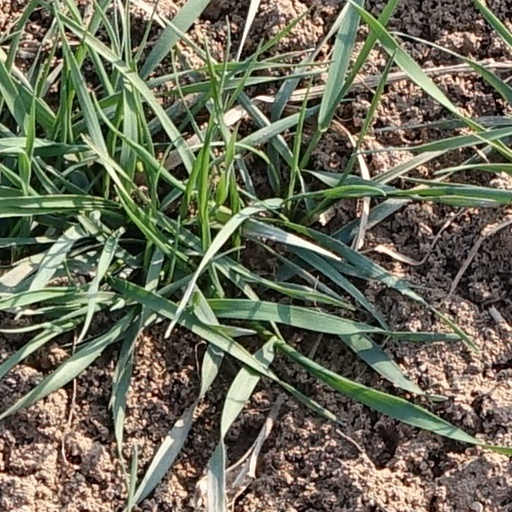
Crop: wheat